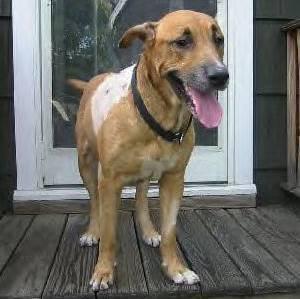
dog